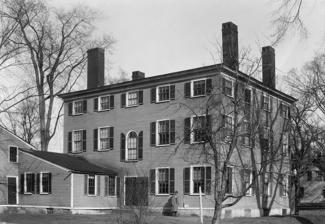
Building: Bourne Mansion
Country: United States of America
Year built: 1812
Historic house in Maine, United States Not to be confused with Bourn Mansion . United States historic place Bourne Mansion U.S. National Register of Historic Places Show map of Maine Show map of the United States Location 8 Bourne Street, Kennebunk, Maine Coordinates 43°23′12″N 70°32′26″W / 43.38667°N 70.54056°W / 43.38667; -70.54056 Area 0.5 acres (0.20 ha) Built 1812 Architectural style Federal NRHP reference No. 80000381 Added to NRHP January 24, 1980 The Bourne Mansion is a historic house at 8 Bourne Street in Kennebunk , Maine , United States . Built in 1812, it is a fine local example of Federal architecture.  It was owned for many years by members of the locally prominent Bourne family.  It was added to the National Register of Historic Places on January 24, 1980. Description and history The Bourne House in 2014 The Bourne Mansion is set on the west side of Bourne Street, in a small residential area north of United States Route 1 in the town center.  It is a three-story wood-frame structure, with a low-pitch hip roof, clapboard siding, and a granite foundation.  The main facade faces south, and is five bays wide, with a central entrance flanked by sidelight windows and Tuscan pilasters, and is topped by a fan-light window.  Above this entrance is a Palladian window.  There is a secondary entrance on the street-facing eastern facade, with Ionic pilasters supporting an entablature, with a fanlight just below.  A single-story addition, built in the late 19th century, extends to the north.  The interior has retained its elegant Federal finish, including a wide central hallway and a fine central spiral staircase.  The side hall leading to the eastern entrance has a particularly fine carved arched niche for housing a tall clock. When John Parsons, a successful merchant, built the house in 1812, he copied his wife's house in Newburyport, Massachusetts . The house was sold to the Sewall family in 1815, and was bequeathed by Mrs. William Sewall to her nephew, Edward Bourne, Jr. in the late 19th century.  The Bournes are a historically old family of Kennebunk, with a long line of civic and economically significant actors. See also National Register of Historic Places listings in York County, Maine References